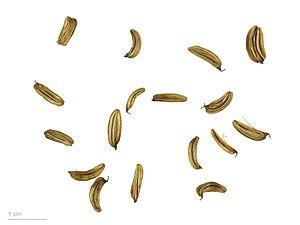
Le Moloposperme du Péloponnèse ou « couscouil » est une espèce végétale de la famille des Apiacées, la seule du genre Molopospermum, présente dans les Alpes du Sud et les Pyrénées.